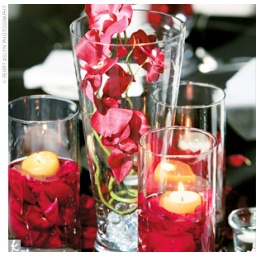
like idea... but this isn't as neat looking. not sure i like the rose petals in the water under the candle.